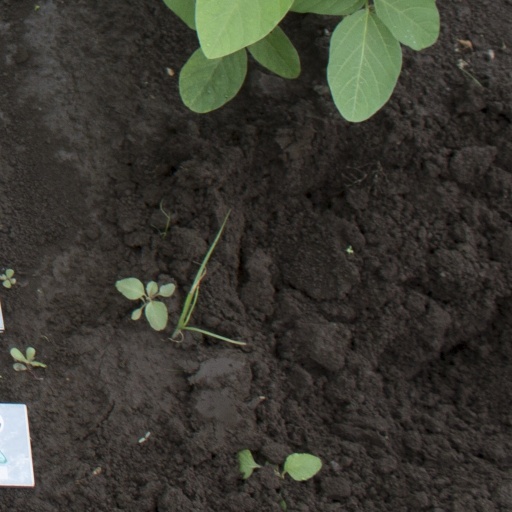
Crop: soybean